At Home with Love

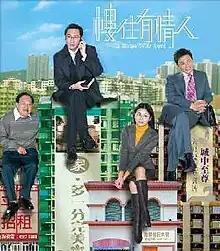
Poster

At Home with Love (Traditional Chinese: ) is a TVB modern drama series broadcast in October 2006.